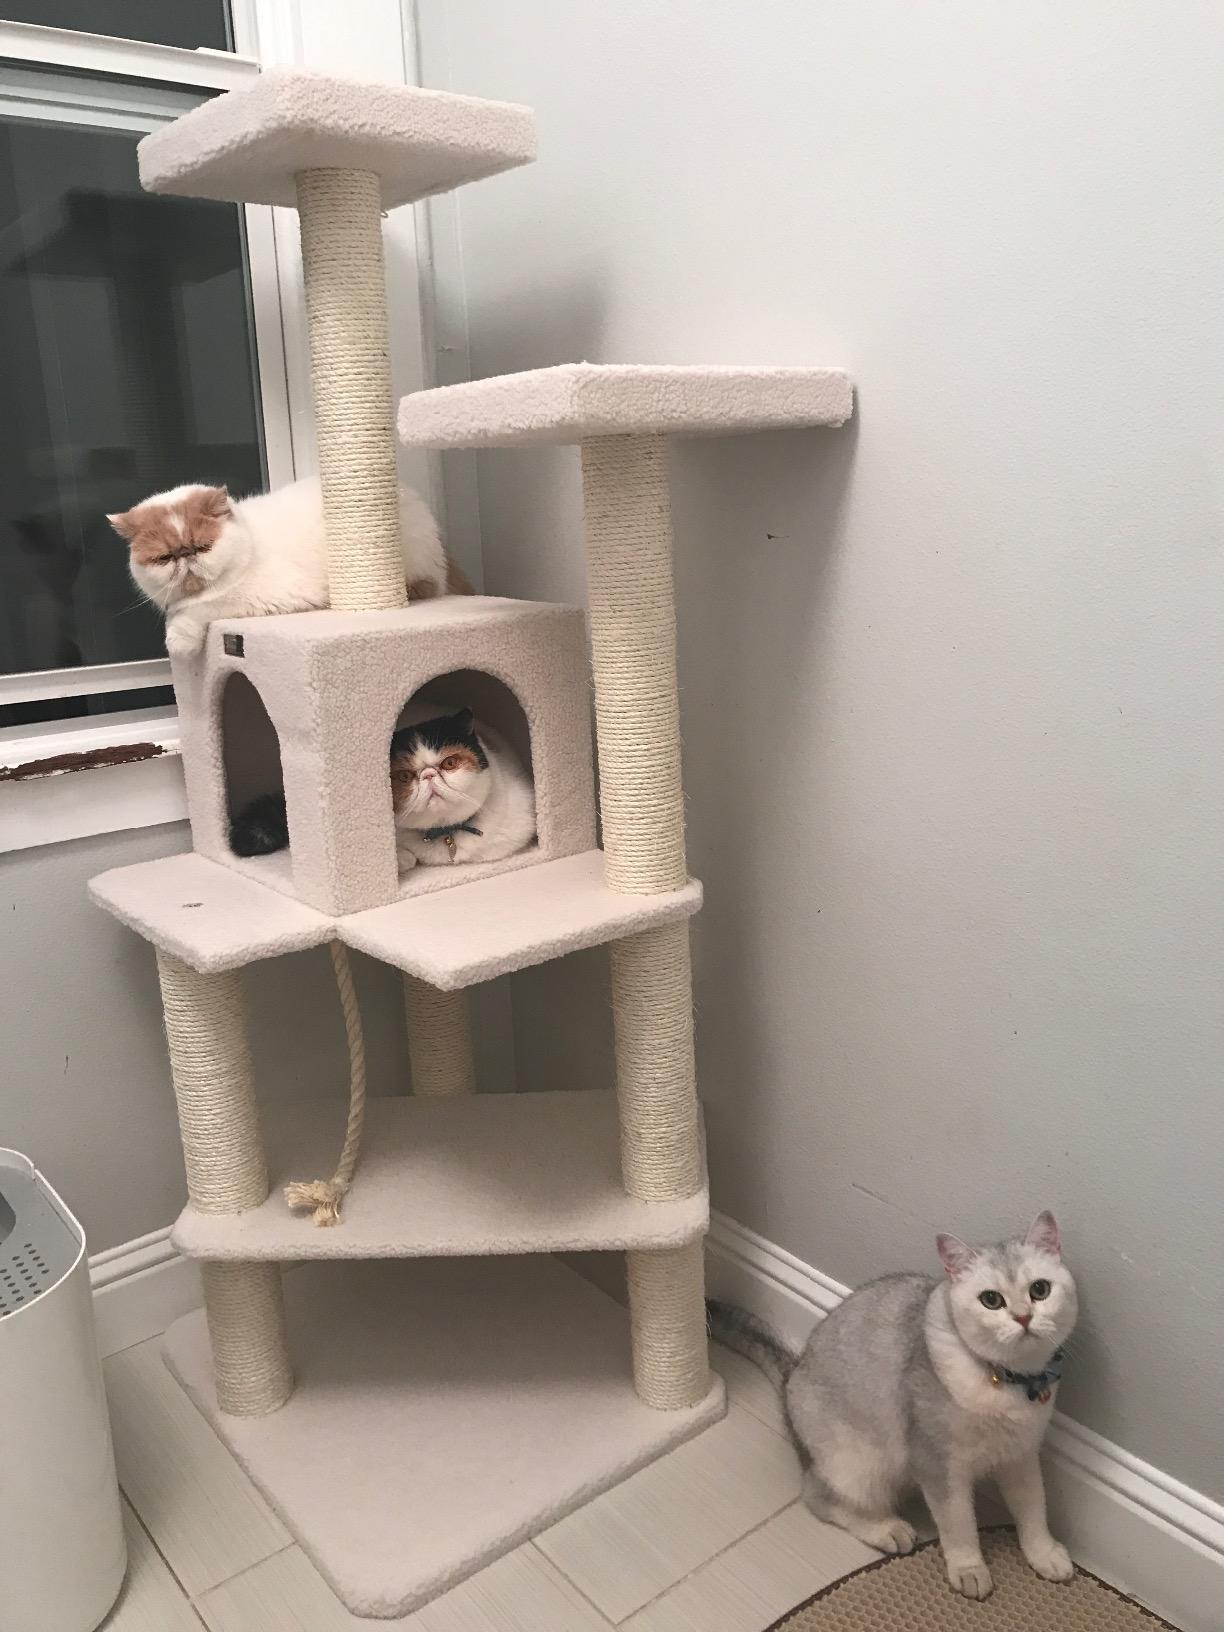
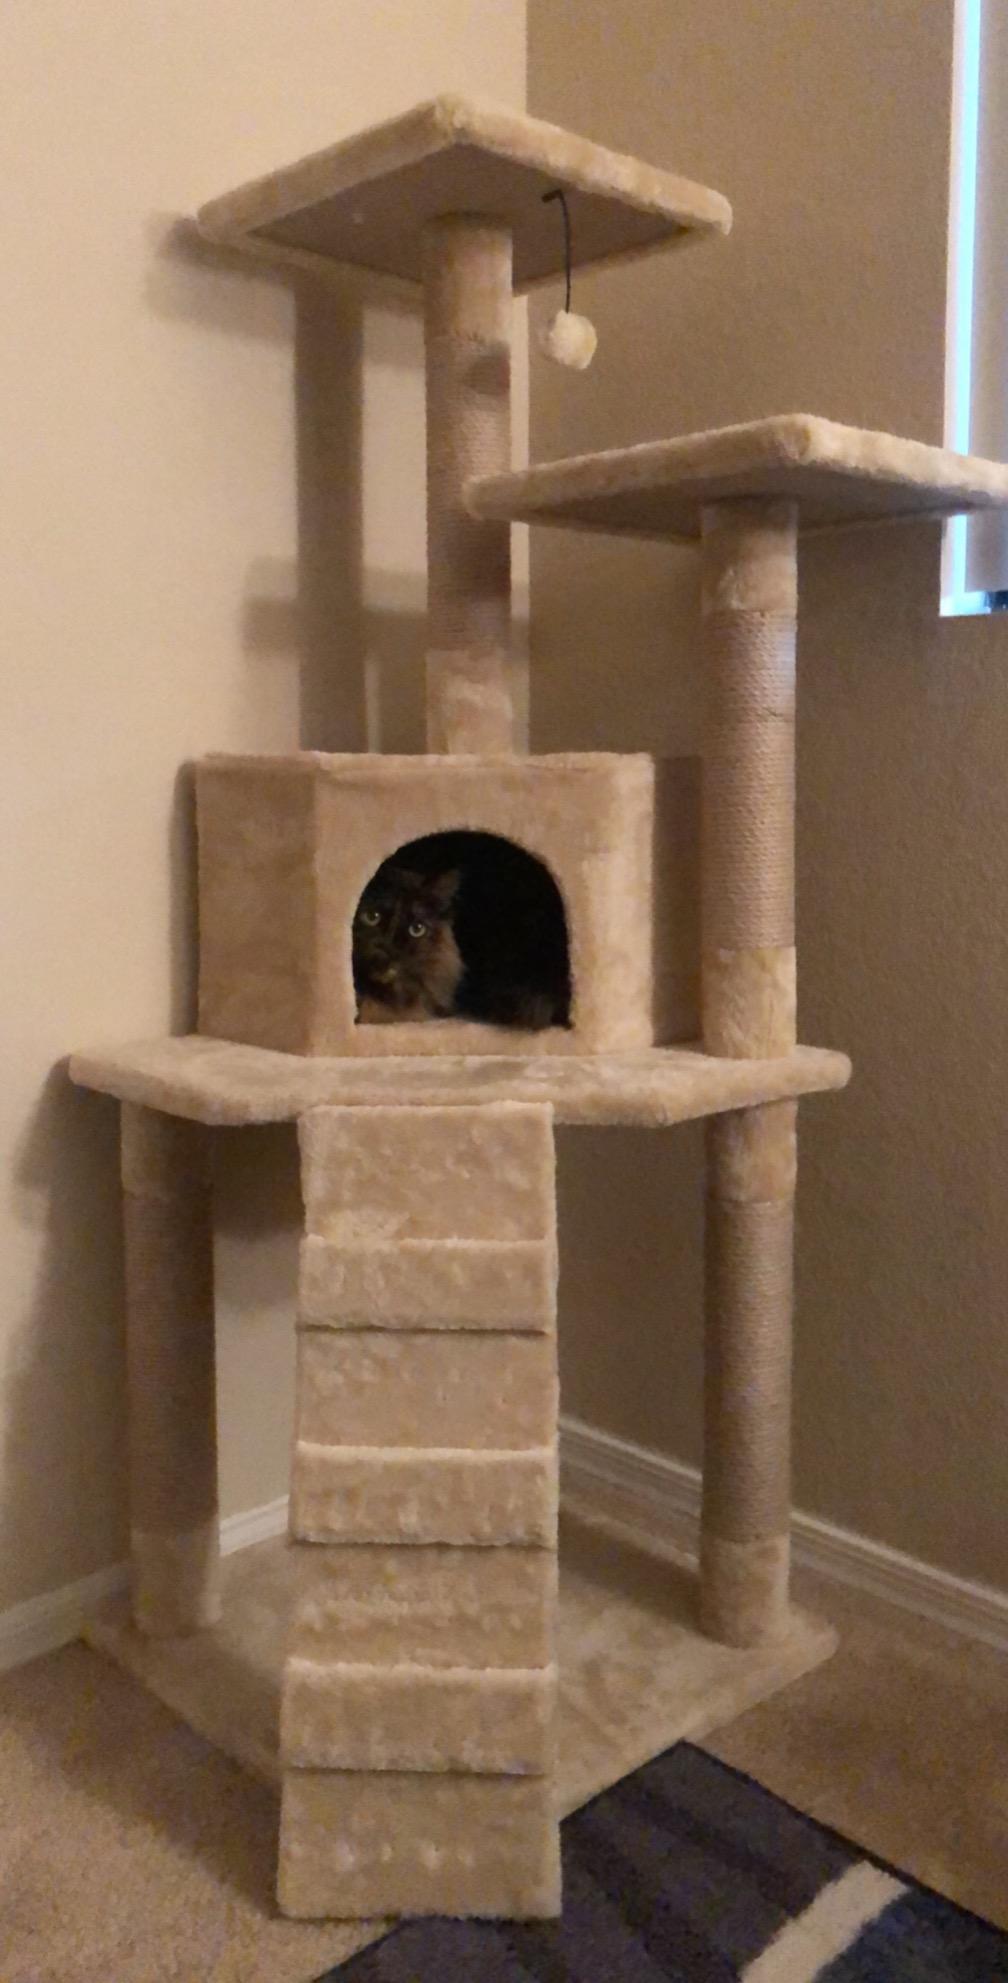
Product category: items_cat tree
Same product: no